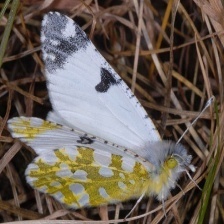
Species: EASTERN DAPPLE WHITE
Butterfly family (ImageNet category): cabbage_butterfly